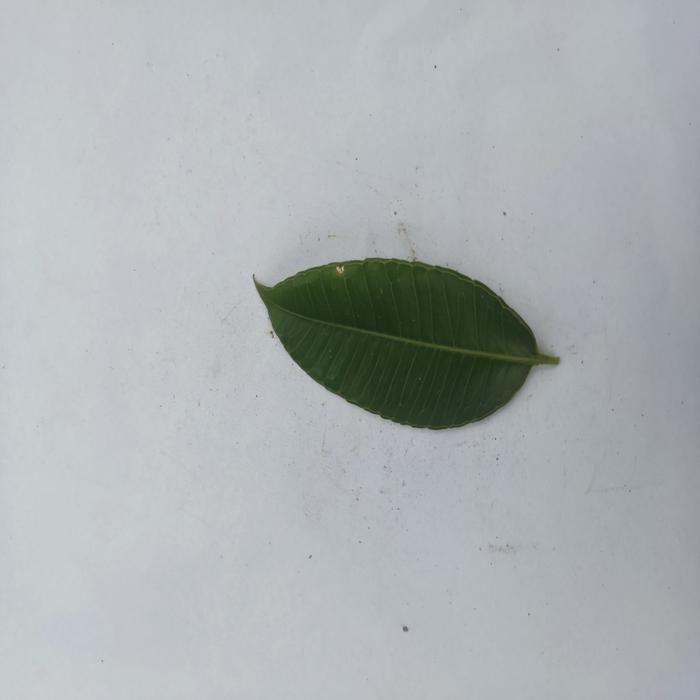
Crop: Hog Plum
Leaf condition: Heathy_Leaf